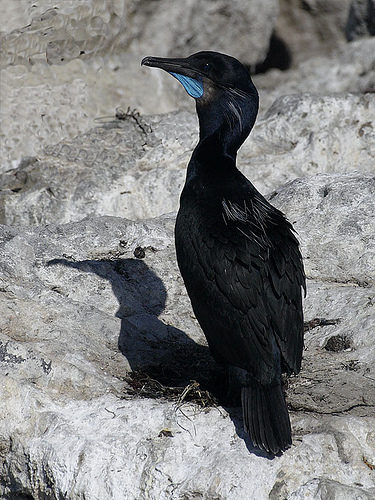
a black bird with a long neck, short legs, and a distinctive blue wattle.
a large bird with a bright blue throat, with black feathers covering the rest of its body.
this is a large black bird with a blue throat and a pointed beak.
this large bird has a black body, long neck, and blue accented bill.
this larger bird is mostly all black from head to tail, with the exception of a bright blue small pouch under the black bill.
this bird is mostly black with a few white feathers on its back and a bright blue throat.
this particular bird has a belly that is all black with a blue patch by the beak
this bird has a black crown, black primaries, and a black throat.
this bird is all black and has a long, pointy beak.
a large bird with a black color and blue throat.
Species: Brandt Cormorant